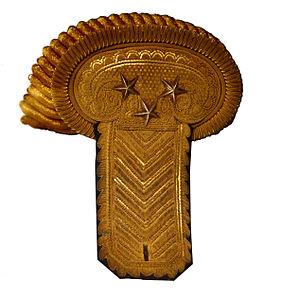
Épaulette d'un général de division